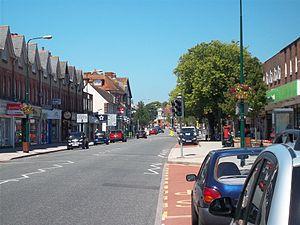
New Milton est une ville du Hampshire, en Angleterre. Elle est située à l’entrée du parc national New Forest, à 10 km à l’ouest de Lymington et à 19 km à l’est de Bournemouth. Au moment du recensement de 2011, elle comptait 25 717 habitants.